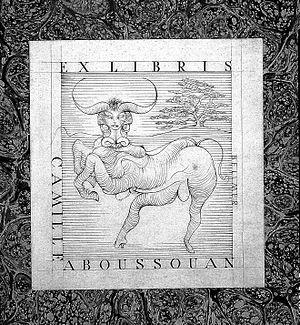
Camille Aboussouan est un avocat, diplomate, écrivain, bibliophile et traducteur libanais francophone. Ancien ambassadeur du Liban auprès de l'UNESCO, il est titulaire d'un Prix de l'Académie française et l'auteur d'une traduction du Prophète de Gibran Khalil Gibran. En 1945, il fonde à Beyrouth la revue culturelle Les Cahiers de l'Est.